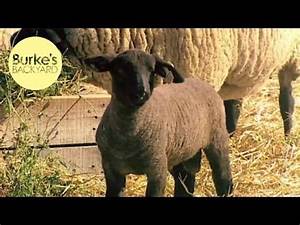
Label: pecora